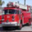
Label: truck